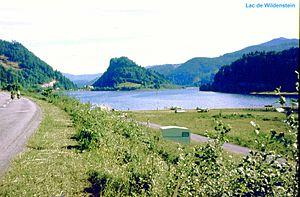
Lac de Wildenstein.
Wildenstein est une commune française du Massif des Vosges située dans le département du Haut-Rhin, en région Grand Est.